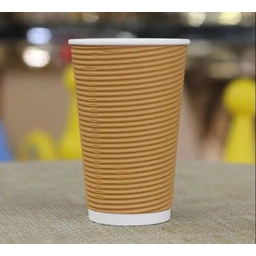
Label: paper